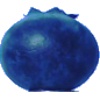
Label: Huckleberry 1